The Marina Mall Chennai

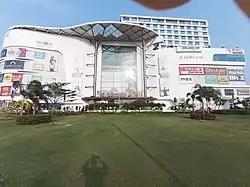
Picture of The Marina Mall

The Marina Mall Chennai (Opened: 15th Feb 2019) is a shopping centre located in OMR Egattur in Chennai, Tamil Nadu, India. It is the largest shopping mall located in the OMR area. It opened its doors to the public on 15 February 2019; it has a 550,000 sq ft leasable space which includes more than 120 shops and services and includes parking with 1,200 parking lots for both cars and bikes.